The Treasury of Science Fiction Classics

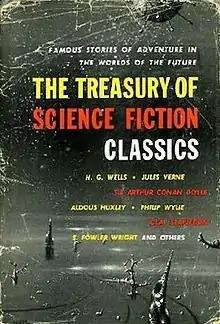
Dust-jacket from the first edition

The Treasury of Science Fiction Classics is an anthology of science fiction stories, edited by Harold E. Kuebler, published in hardcover by Hanover House in 1954 with dust jacket art by Richard Powers. A Science Fiction Book Club edition followed later that year, but the volume has not otherwise been reprinted.